Ferenc Pavlics

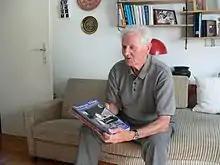
Pavlics in 2010

Ferenc Pavlics was born in Balozsameggyes, Vas County, Hungary, in 1928. His father, Károly Pavlics, and mother, Rosina Perusich, were both teachers teaching in the elementary school of Balozsameggyes. At the age of six he almost died from a severe illness but recovered following an operation.